Tempe Town Lake

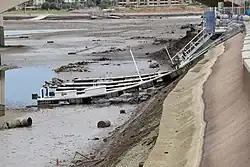
The collapse of the lake's west dam drained the lake into the Salt River, exposing debris and trash under the area that the lake used to occupy.

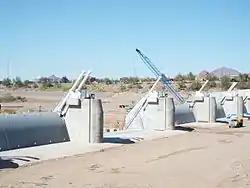
The new Tempe Lake West Dam during its construction in 2016

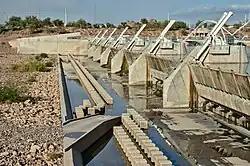
The completed Tempe Town Lake Dam from the southwest

At approximately 9:45 pm MST on July 20, 2010, one section of the inflatable dam on the west end burst, thus releasing water up to into the normally dry Salt River bed. The lake began draining immediately. Emergency workers rushed to clear the area and the lake's outdoor warning sirens started wailing, both within minutes. By the next morning the lake had lost about three fourths of its normal water. The dam breach left some areas of the lake with three feet of water or less; the average lake depth is about . Most of the 10,000 fish in the lake were swept downstream, but those that remained were expected to die within five days; fishing was not expected to resume until a year after the lake refilled.